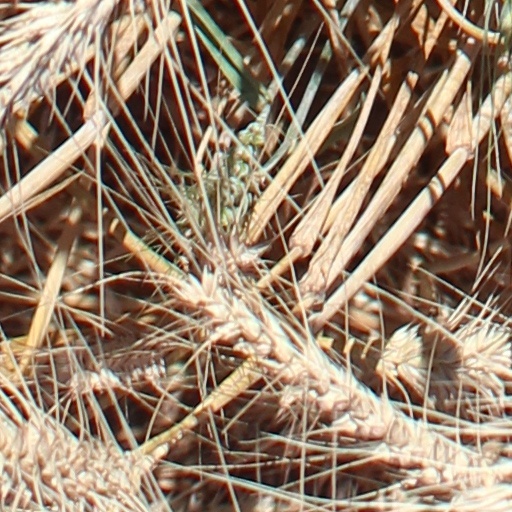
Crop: wheat